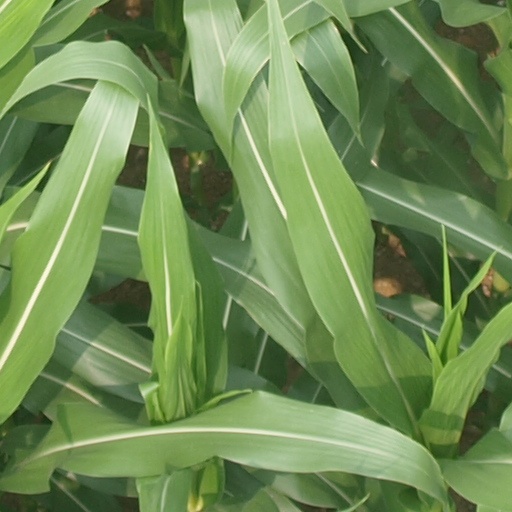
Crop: maize; corn